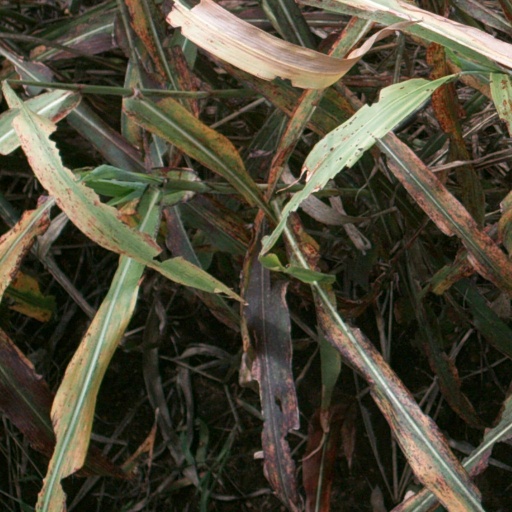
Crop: sorghum